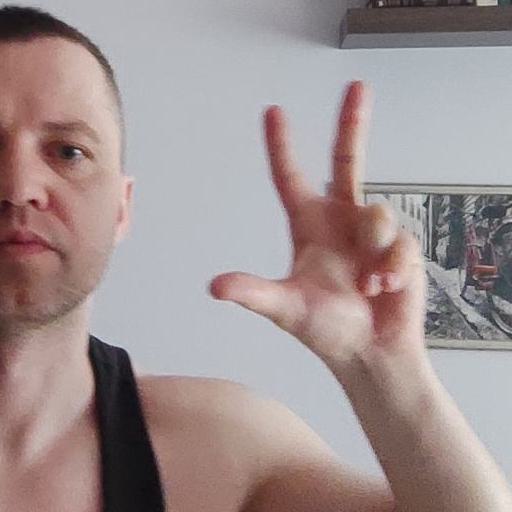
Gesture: three2